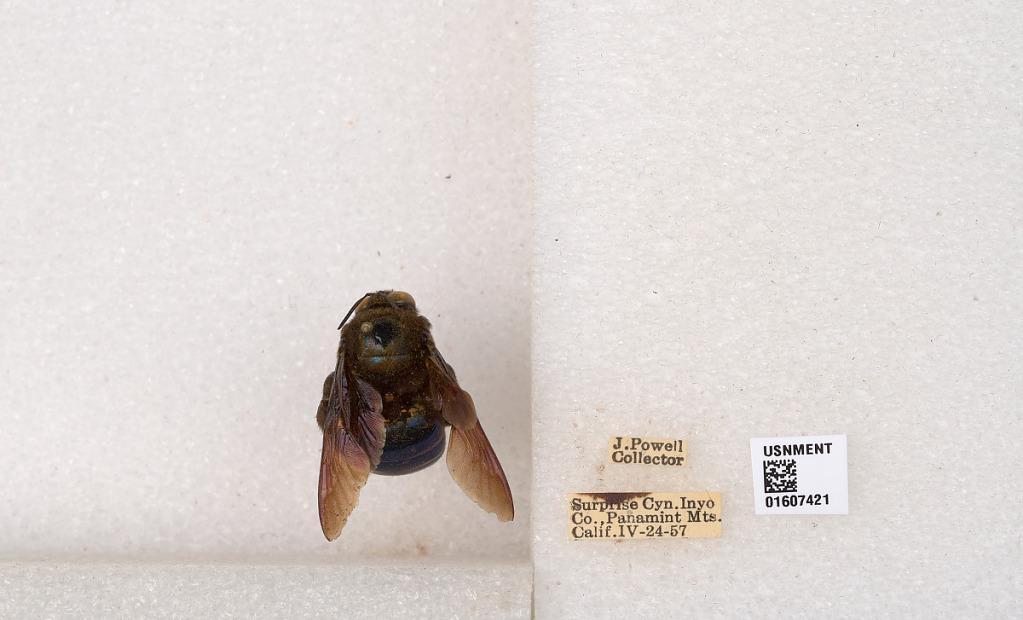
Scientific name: Xylocopa (Xylocopoides) californica arizonensis Cresson
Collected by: J. Powell
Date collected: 1957-4-24
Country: United States
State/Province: California
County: Inyo
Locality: Surprise Canyon, Panamint Mountains
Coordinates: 36.1005, -117.201